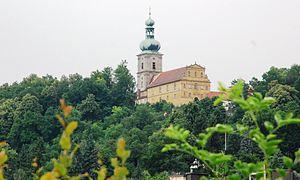
Bergkirche Amberg-Bavière EXTERIEUR depuis Amberg